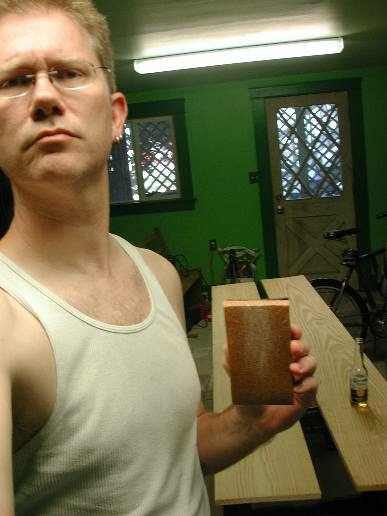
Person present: Yes